Praproče pri Grosupljem

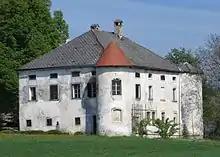
South wing of Praproče Manor

The Slovene-American author and translator Louis Adamic was born in the settlement in 1898. Until 1998, Praproče pri Grosupljem was a hamlet of Spodnje Blato.